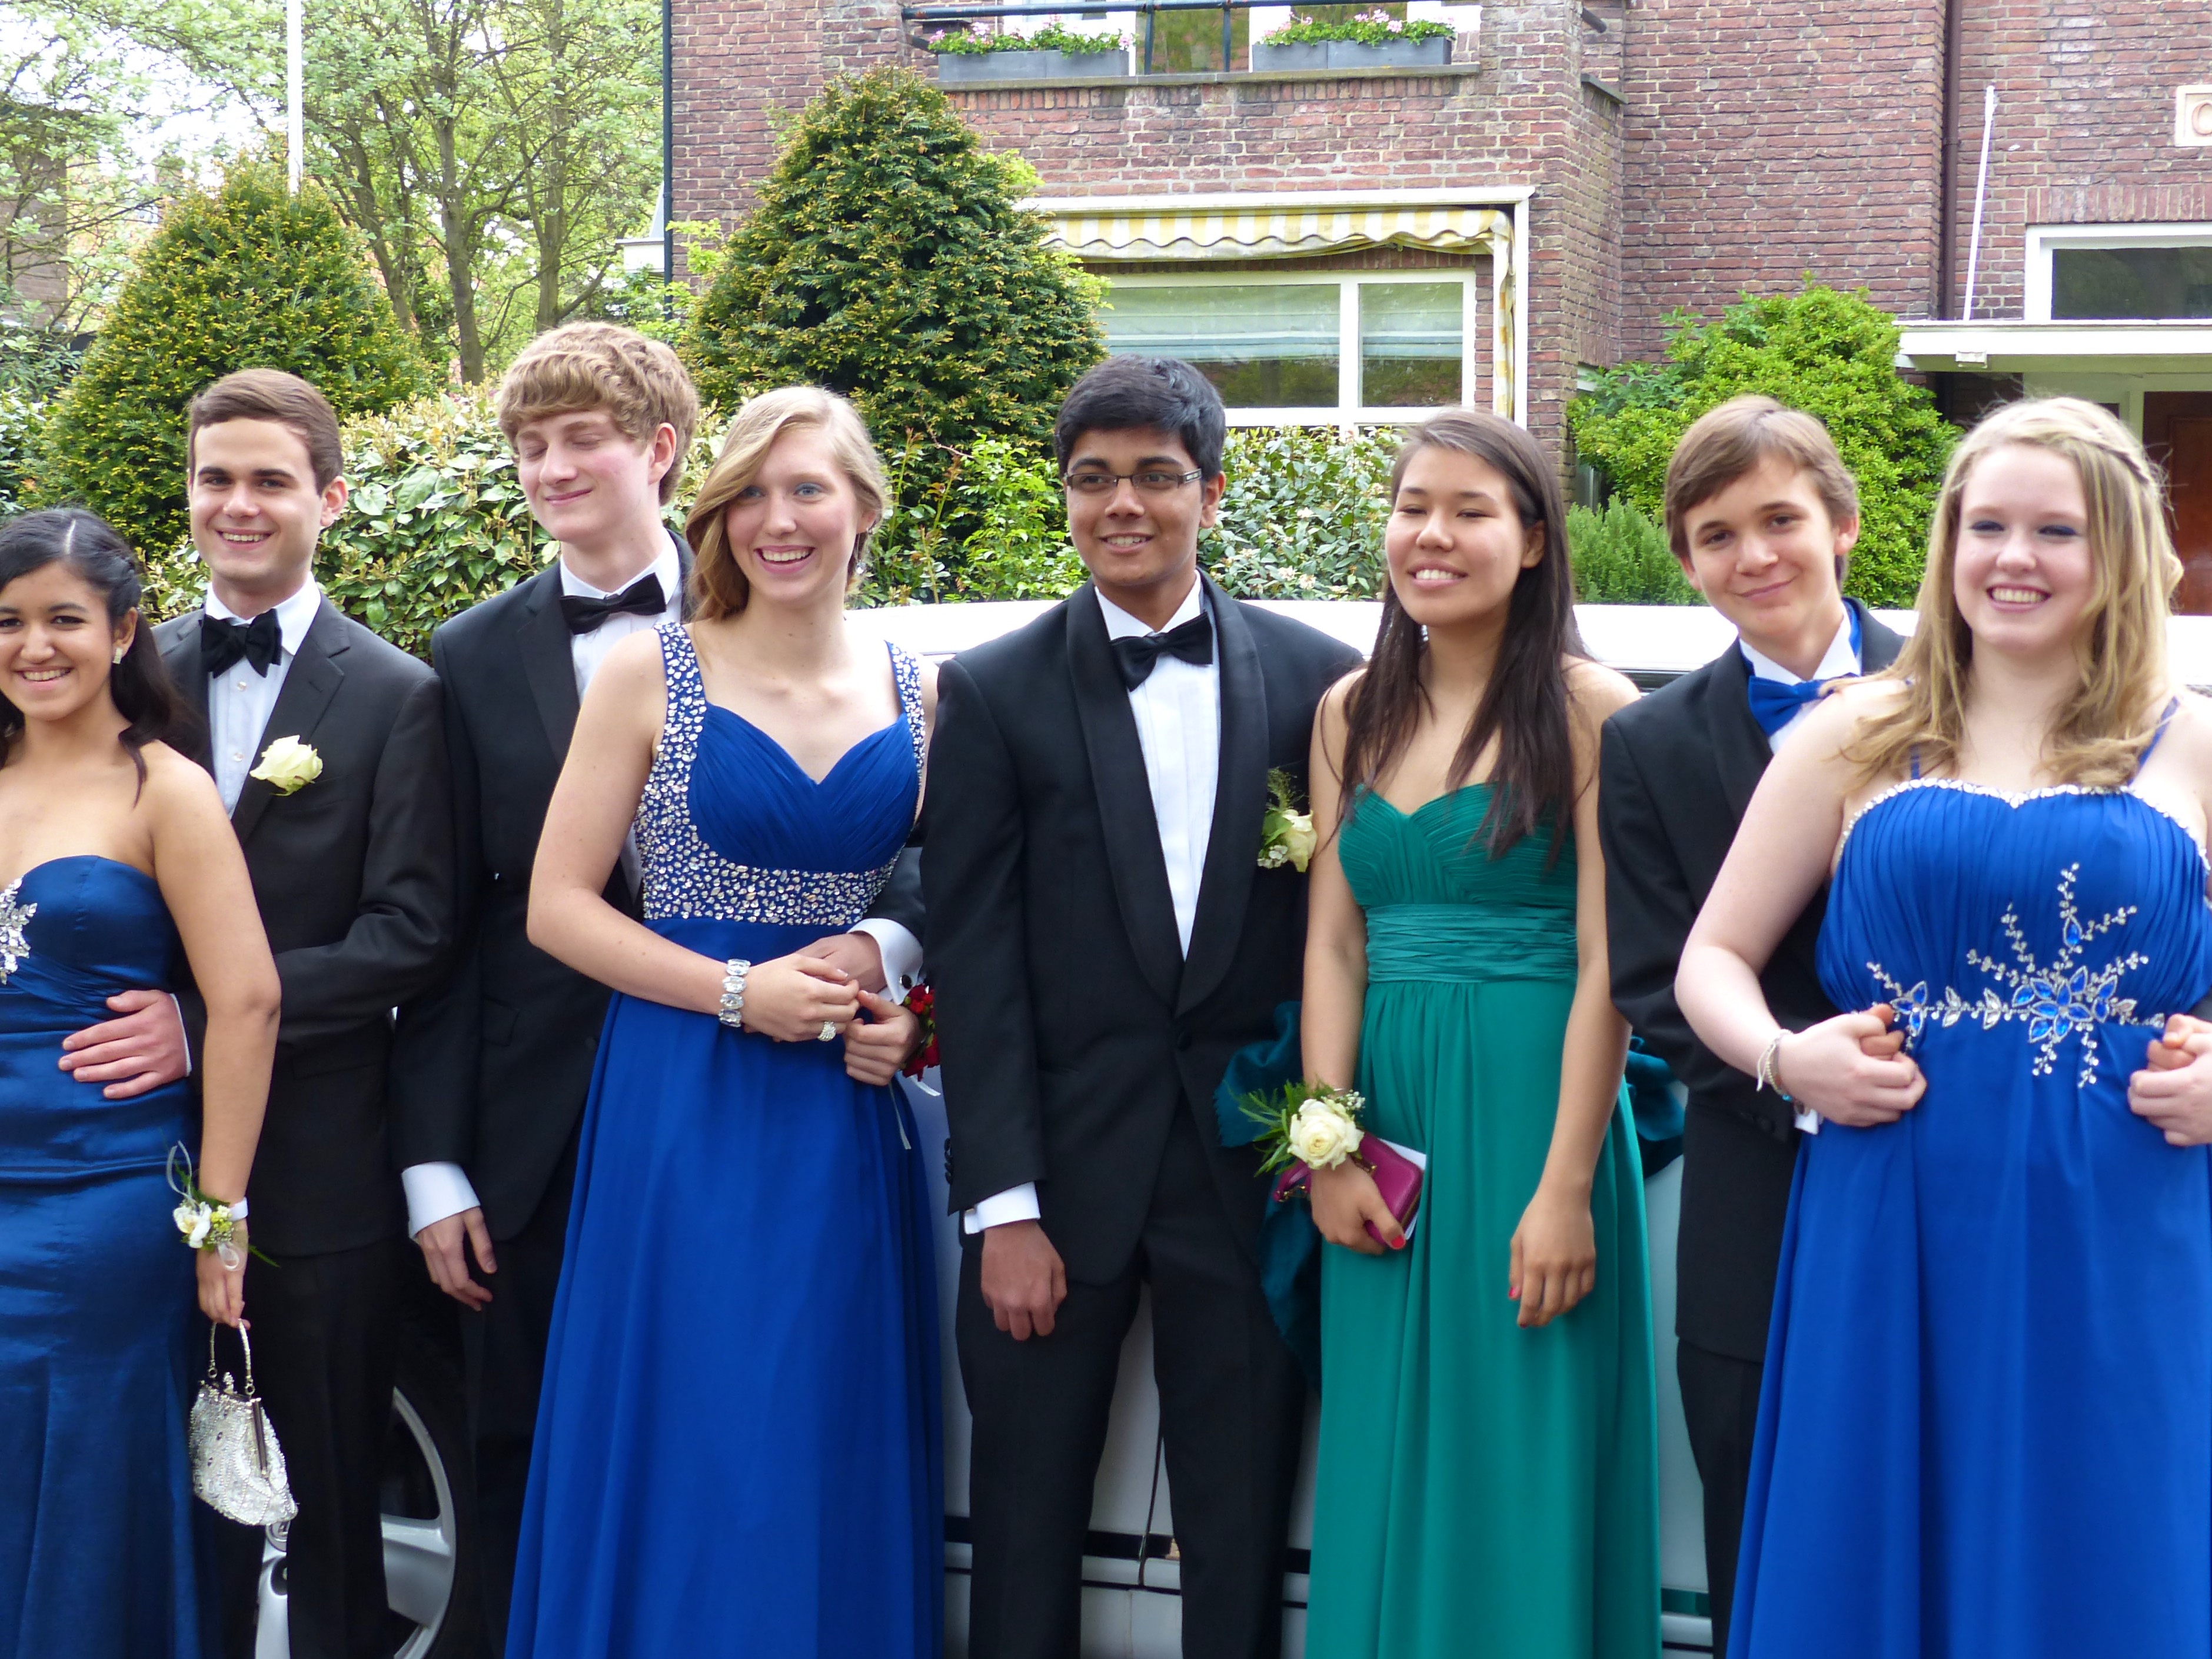
person, people, woman, party, highschool, prom, bridesmaid